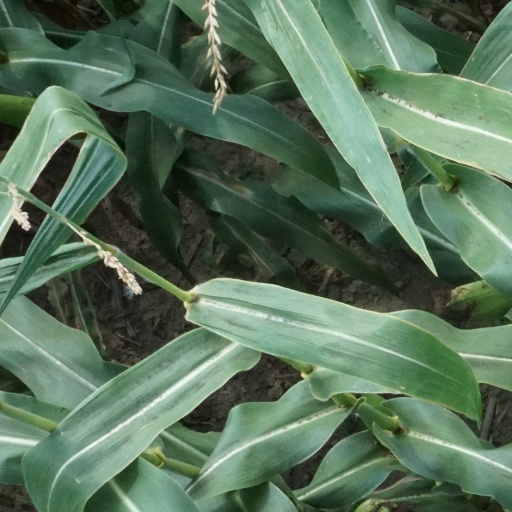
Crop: maize; corn